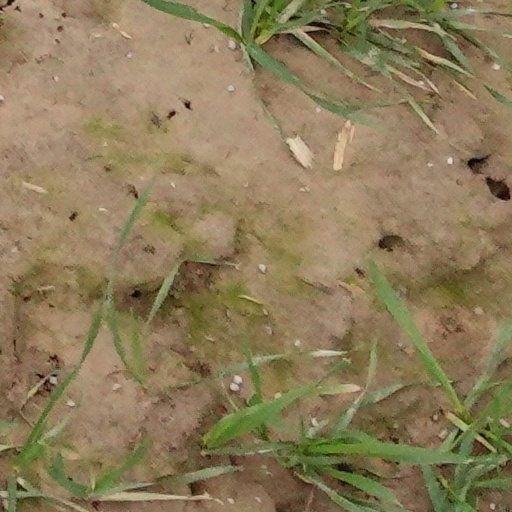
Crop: wheat